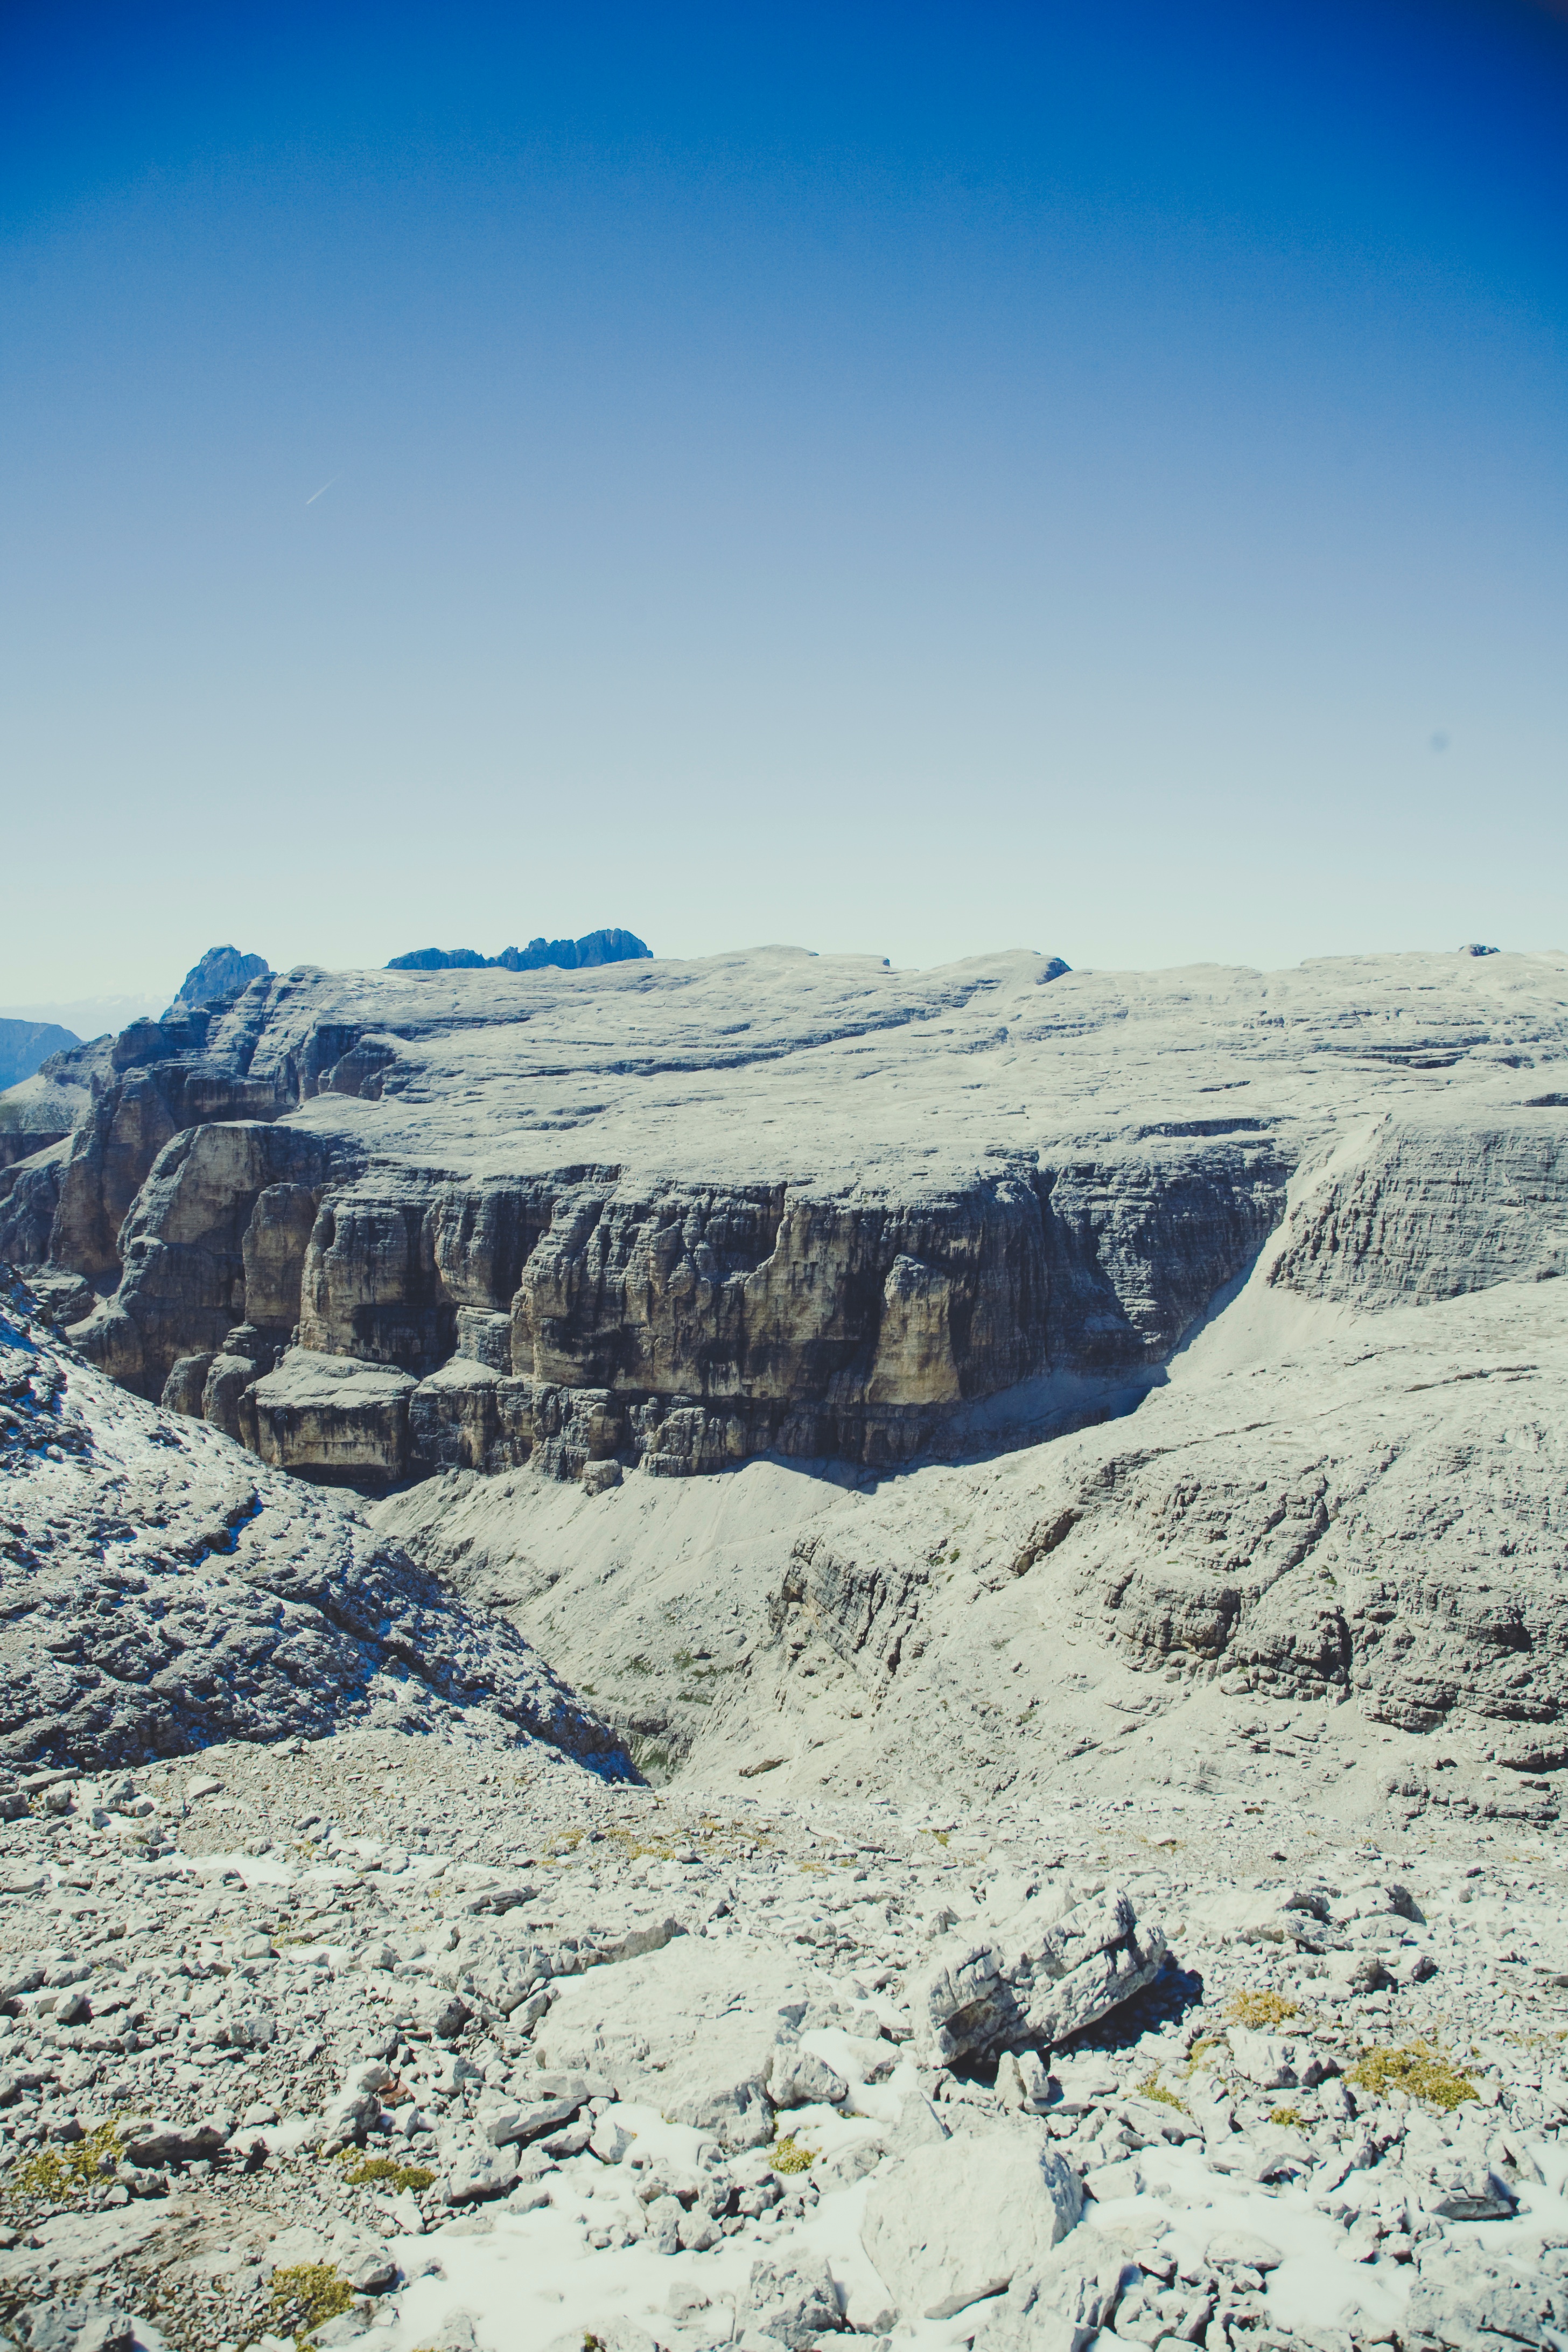
landscape, mountain, snow, winter, mountain range, ice, weather, arctic, season, ridge, summit, geology, plateau, landform, geographical feature, mountainous landforms, geological phenomenon